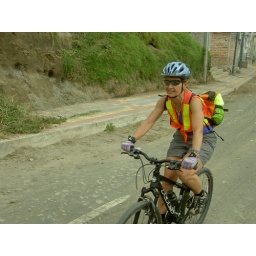
Angie on bike (first day of mountain biking, pre- carrying bikes over a large ditch)